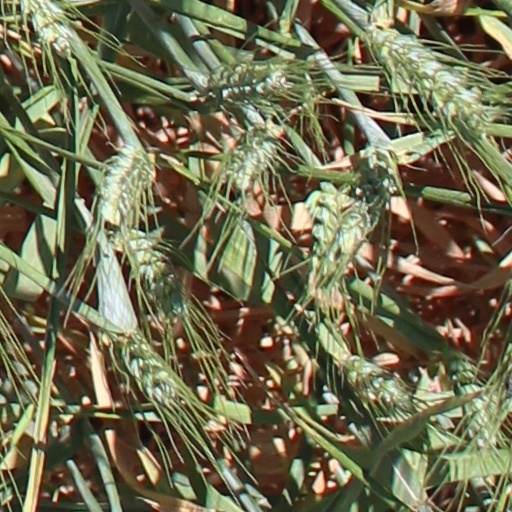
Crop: wheat